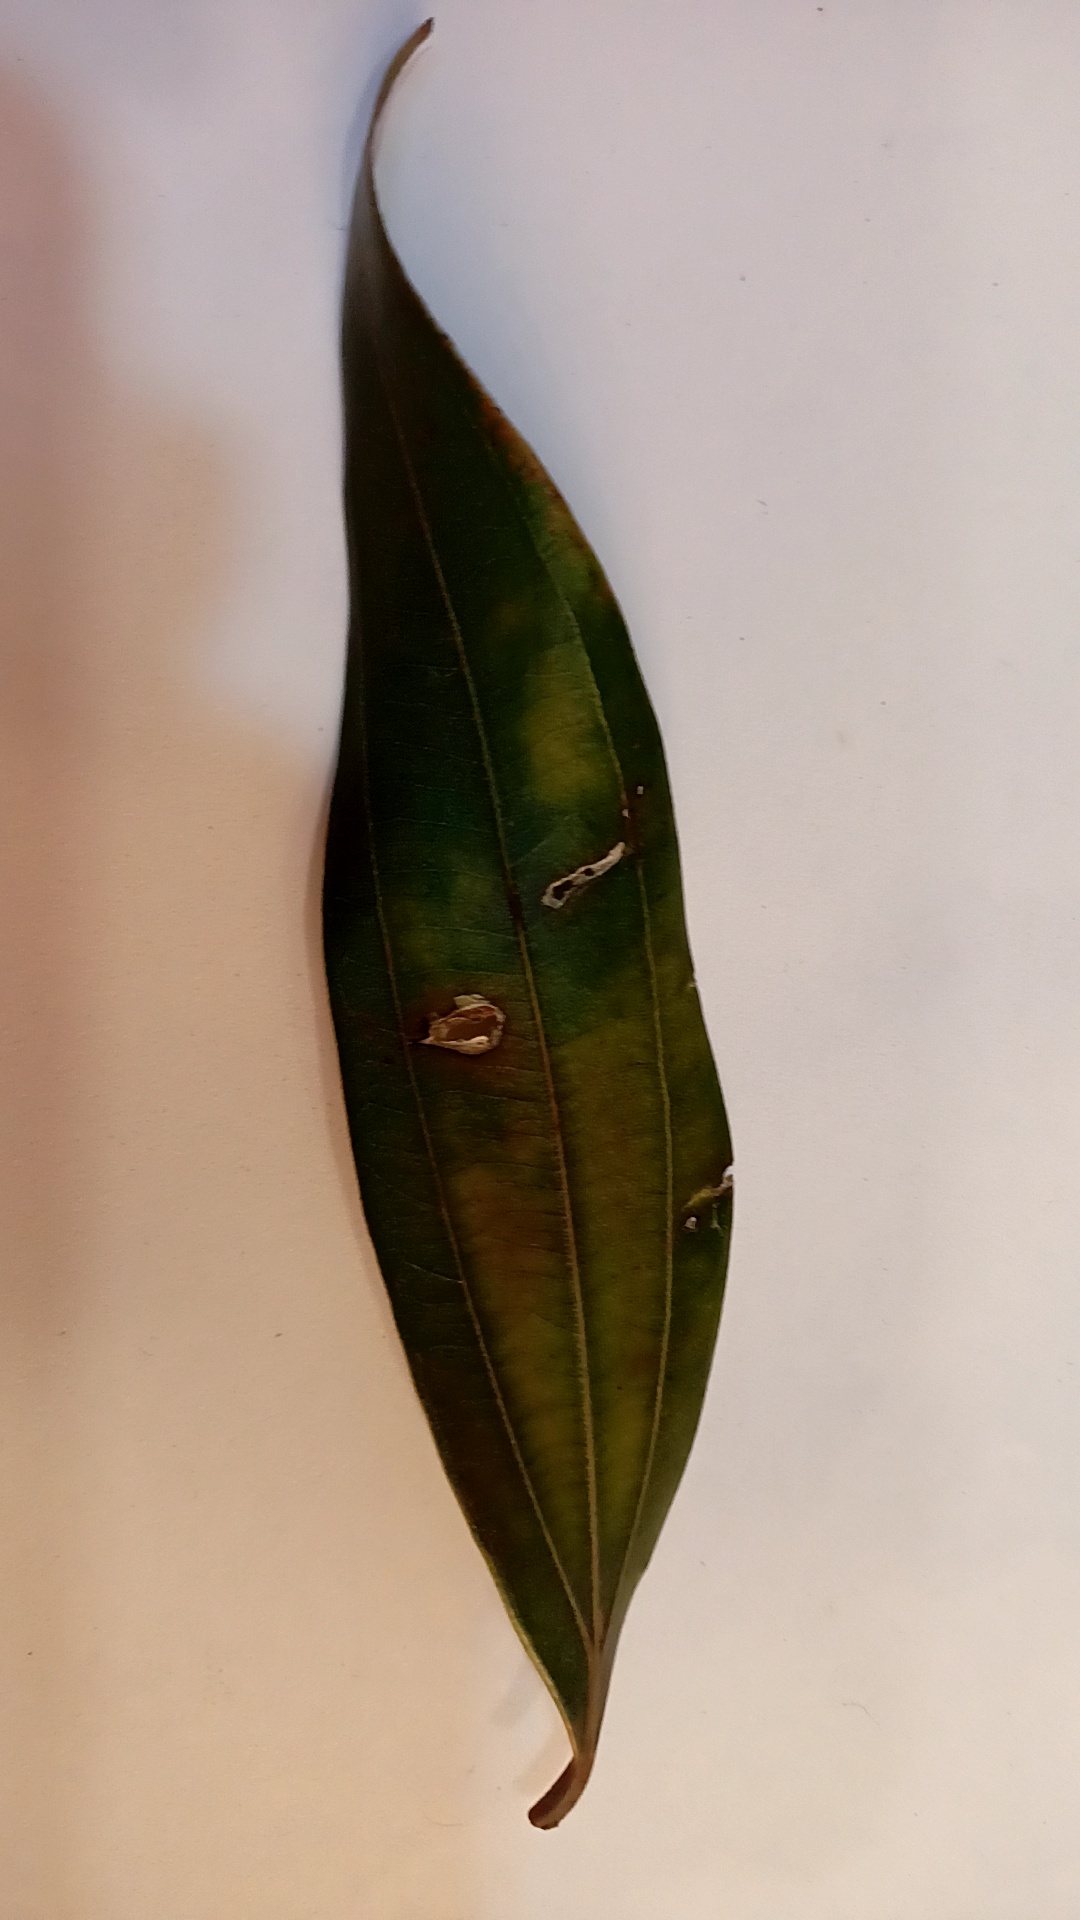
Label: Disease